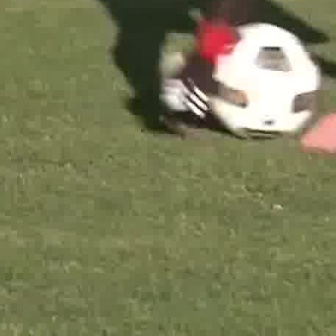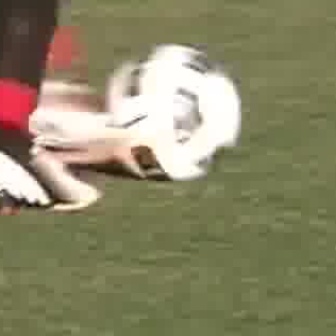
  Please identify the target specified by the bounding box [199,16,325,141] in the first image and locate it in the second image. Return the coordinates in [x_min,y_min,x_max,y_max] format.
Answer: [99,38,243,182]